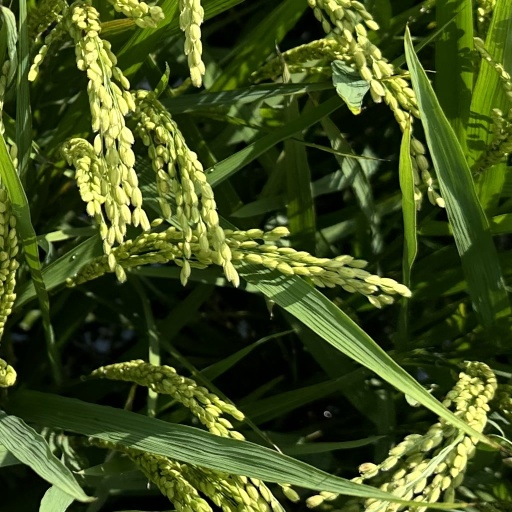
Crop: rice